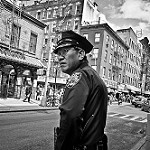
Scene: Outdoor